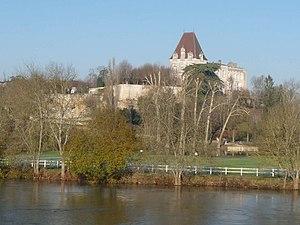
château de Bourg-Charente (16), France
Le château de Bourg-Charente actuel a été construit à partir de 1607 sur le promontoire rocheux qui domine la Charente sur la commune de Bourg-Charente en amont de Cognac pour remplacer une forteresse détruite.